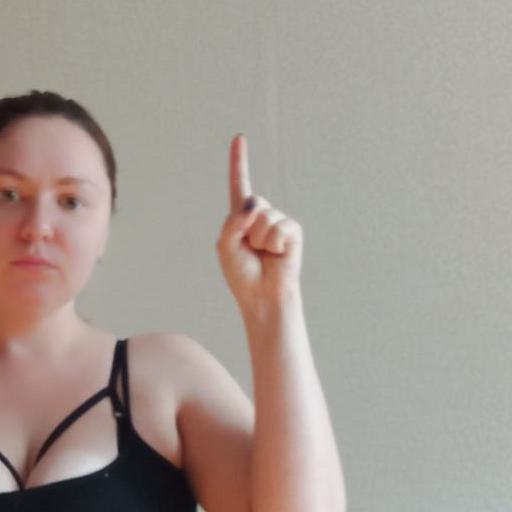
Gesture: one